Jonas Kaufmann

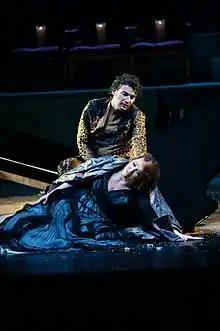
Emily Magee as Ariadne and Kaufmann as Bacchus in "Ariadne auf Naxos" by Richard Strauss, at the Salzburg Festival of 2012

He began his professional career at the Staatstheater Saarbrücken in 1994 and was soon invited to make debuts in German theaters such as the Stuttgart Opera and Hamburg State Opera, as well as international debuts at the Lyric Opera of Chicago, Opéra National de Paris, and La Scala. He made his Salzburg Festival debut in 1999 in a new production of Busoni's "Doktor Faust" and returned there in 2003 as Belmonte in Mozart's "Die Entführung aus dem Serail" and for concerts of Beethoven's Ninth Symphony with the Berlin Philharmonic.